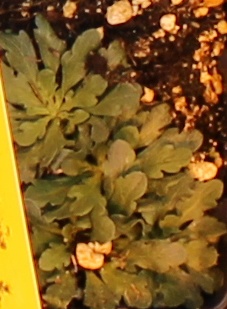
Label: Horseweed